Jason Fettig

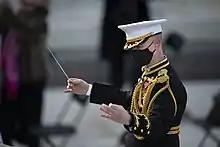
Fettig during the inauguration of Joe Biden

Fettig was promoted to lieutenant colonel, receiving the John Philip Sousa Baton and, with it, command of the United States Marine Band during a 2014 change of command ceremony officiated by Commandant of the Marine Corps General James F. Amos at Schlesinger Hall in Springfield, Virginia. He was advanced to colonel by order of President of the United States Donald Trump in an August 2017 promotion ceremony held in the Roosevelt Room of the White House. Fettig's was the first military promotion personally performed by Trump.